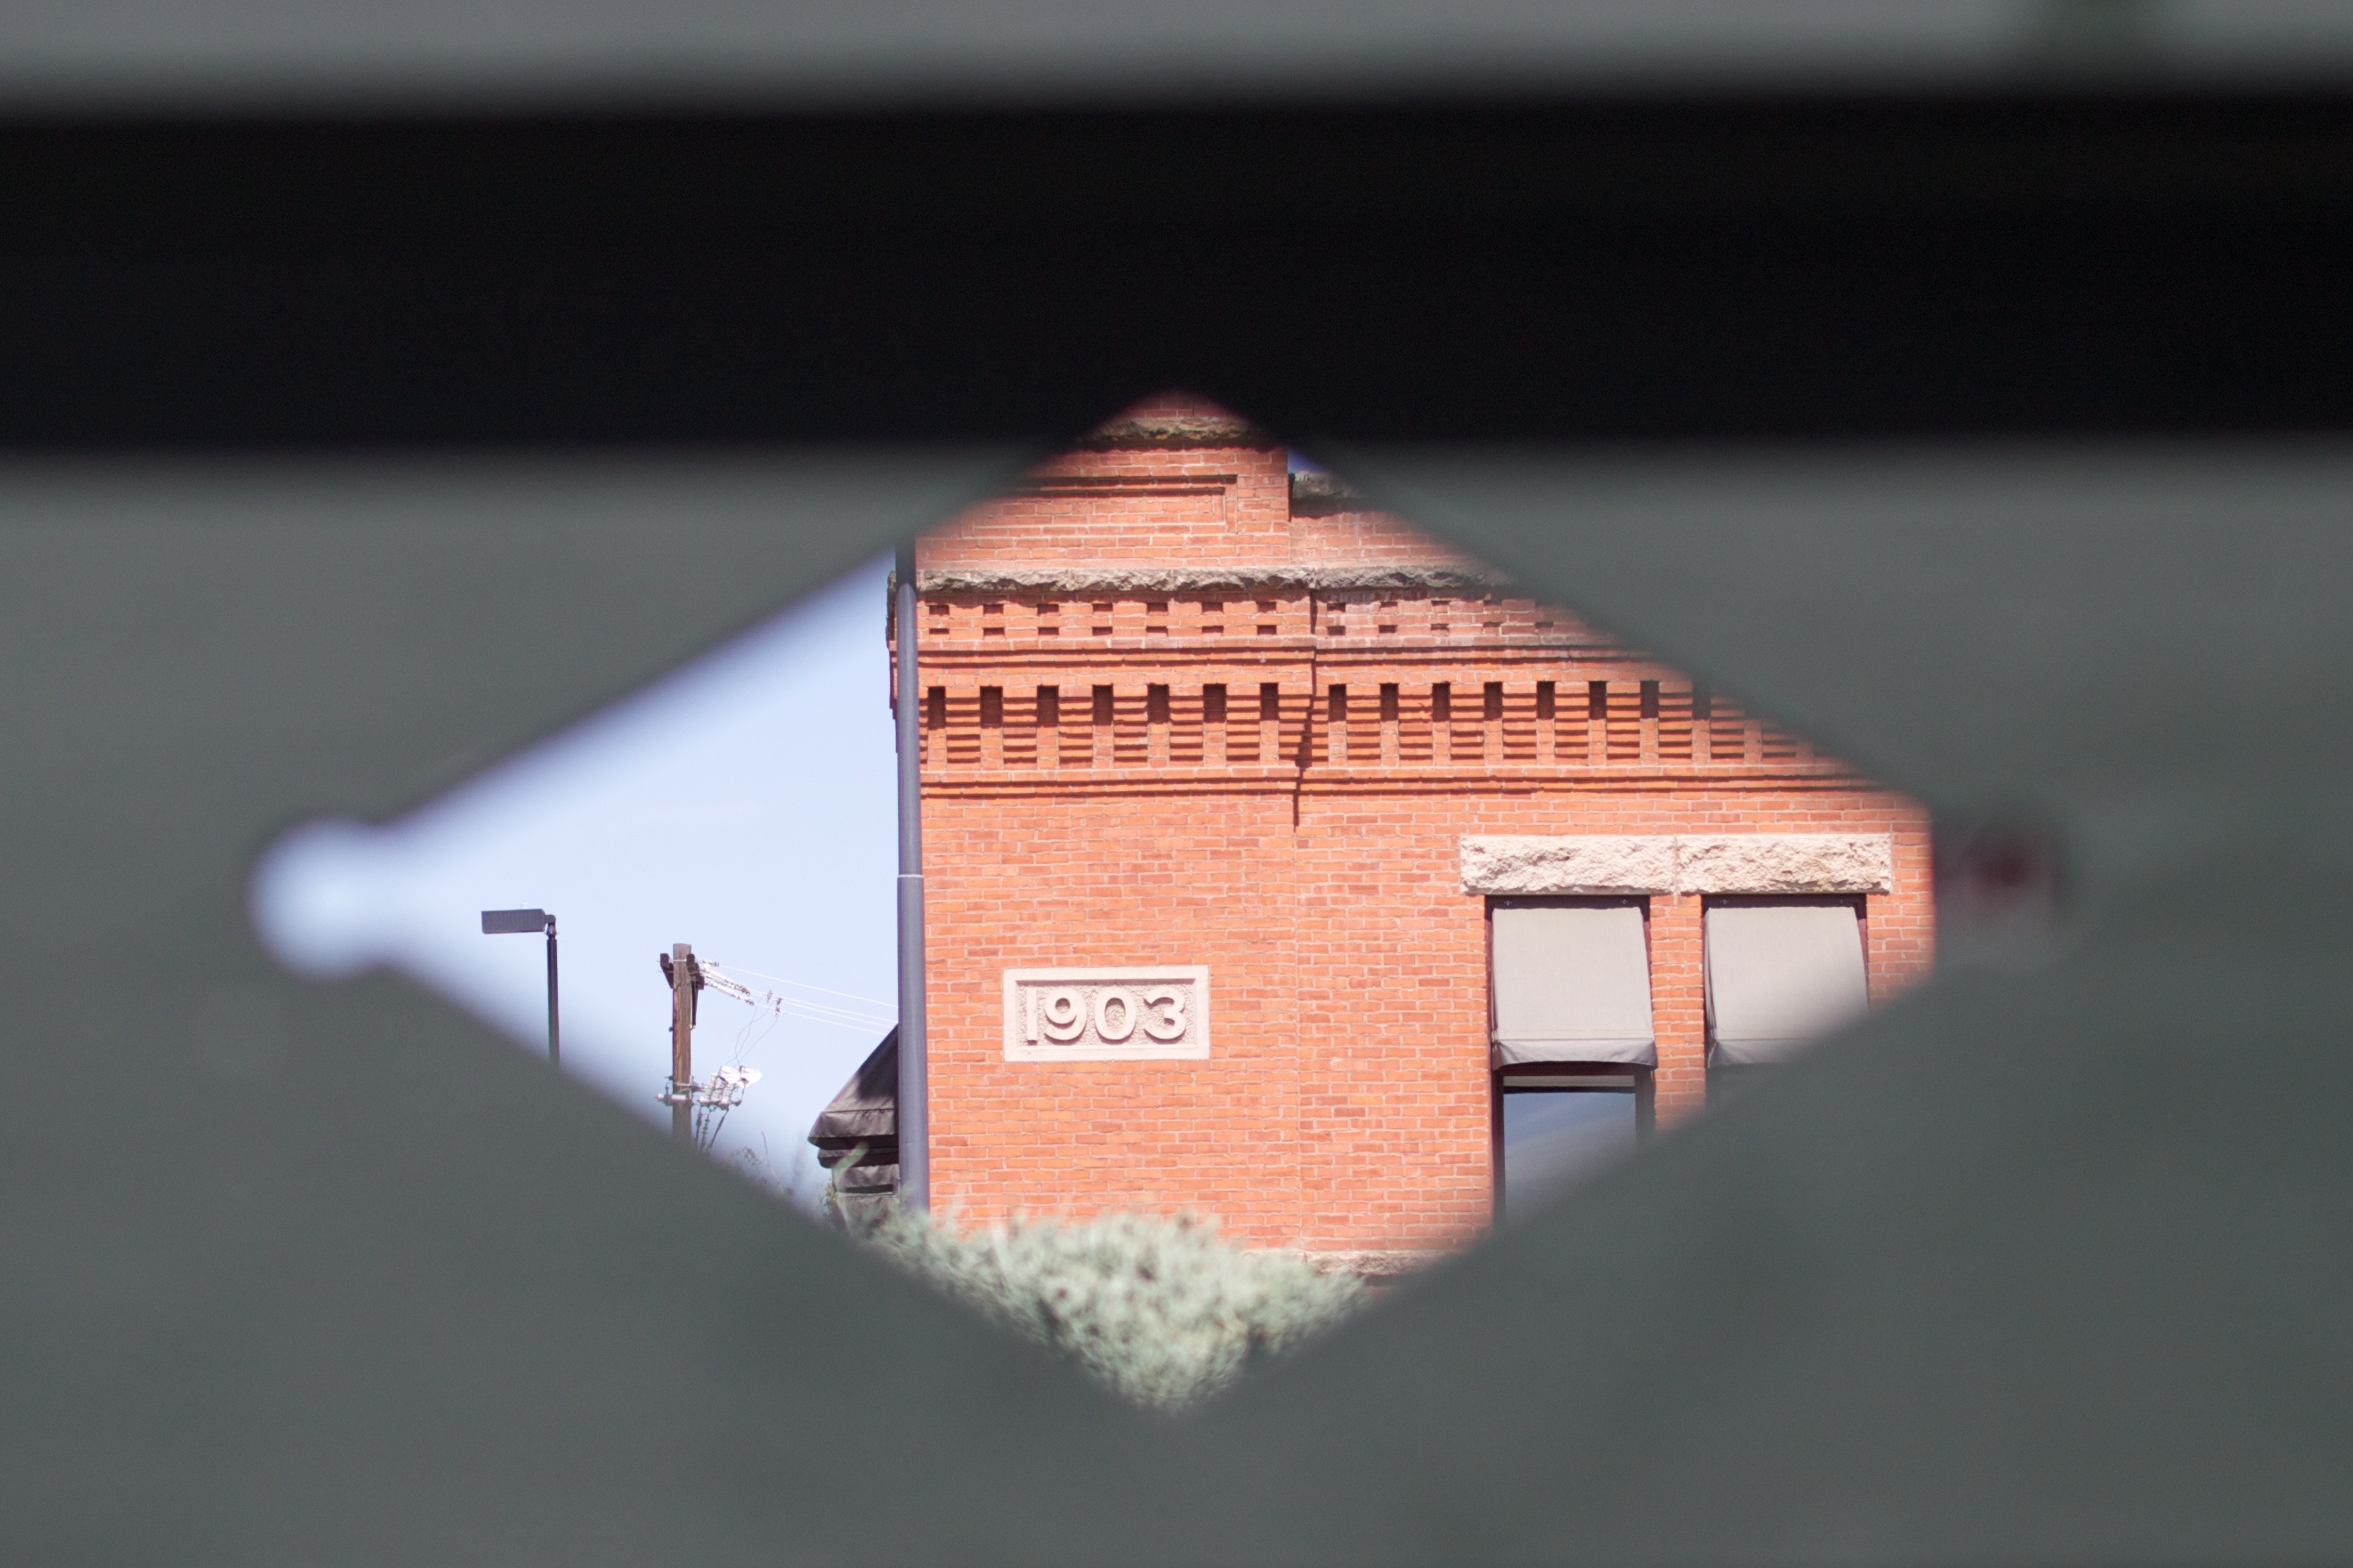
light, white, reflection, red, color, shape, odyssey, idaho